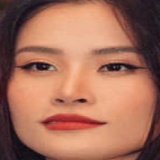
ca sĩ Đông Nhi